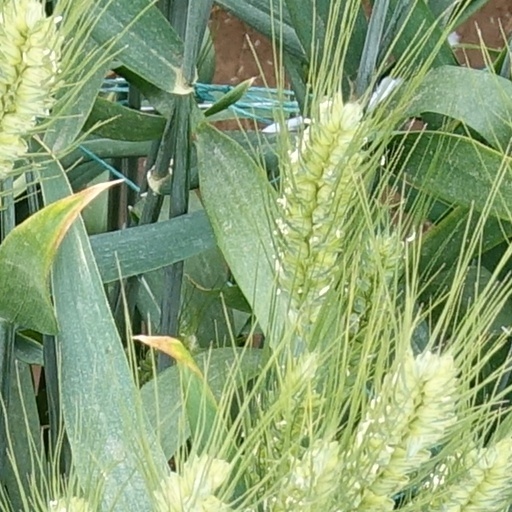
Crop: wheat